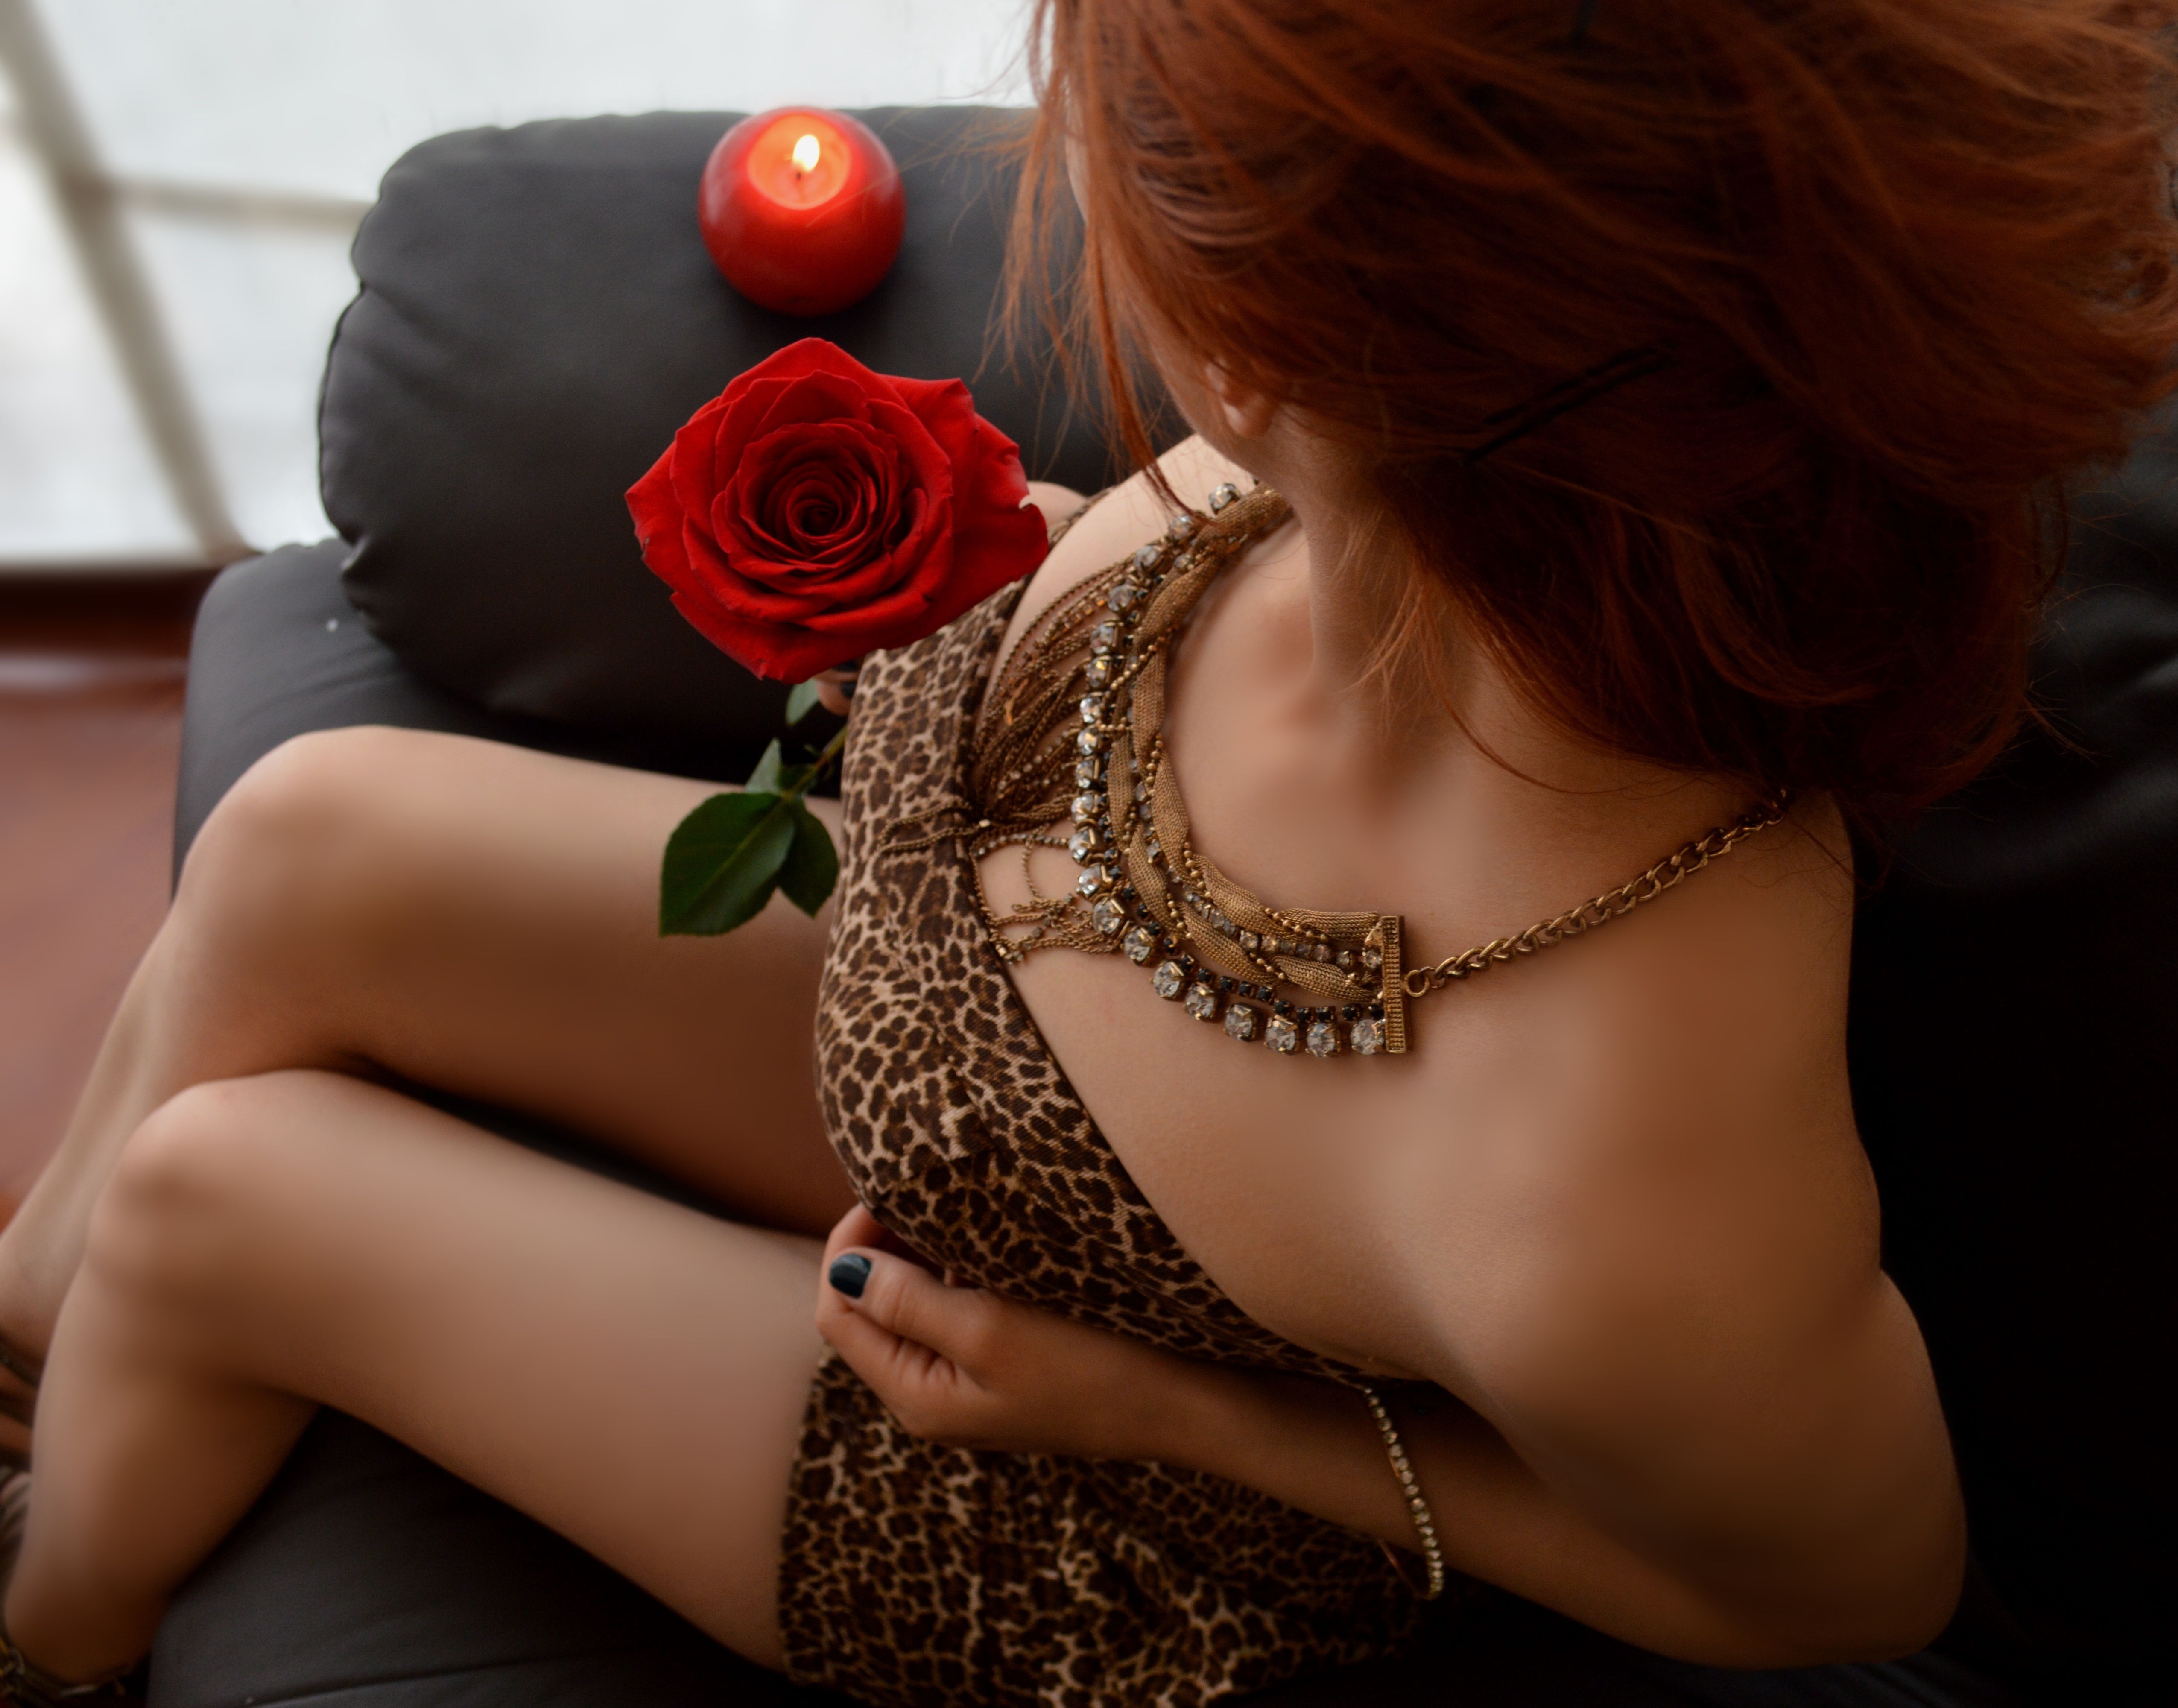
hand, girl, woman, hair, flower, petal, leg, model, young, red, sailing, fire, romance, fashion, clothing, lady, hairstyle, flowers, human body, dress, women, rosa, redhead, beauty, beautiful, pretty, organ, body, attractive, bella, sensual, erotica, photo shoot, attractive woman, eroticism, peliroja, women dress, fashion accessory, undergarment